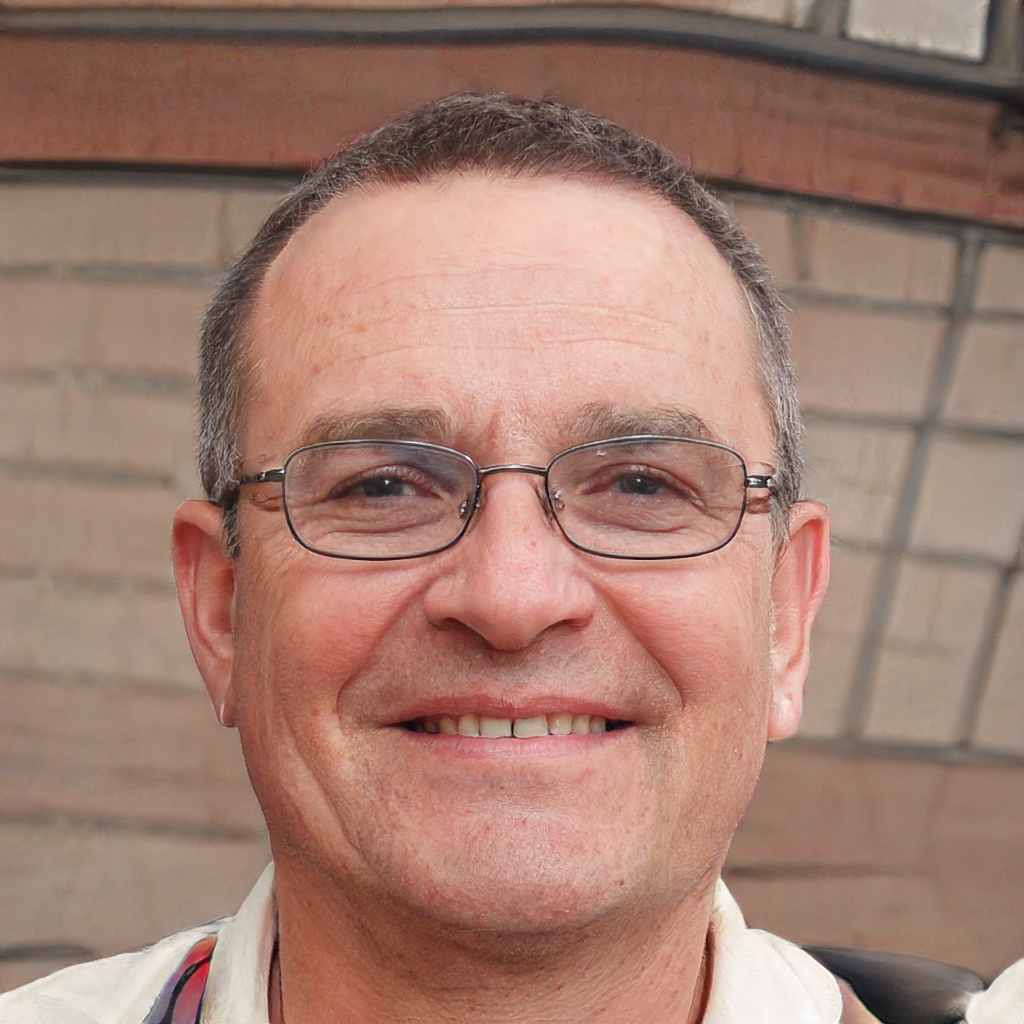
Gender: Male